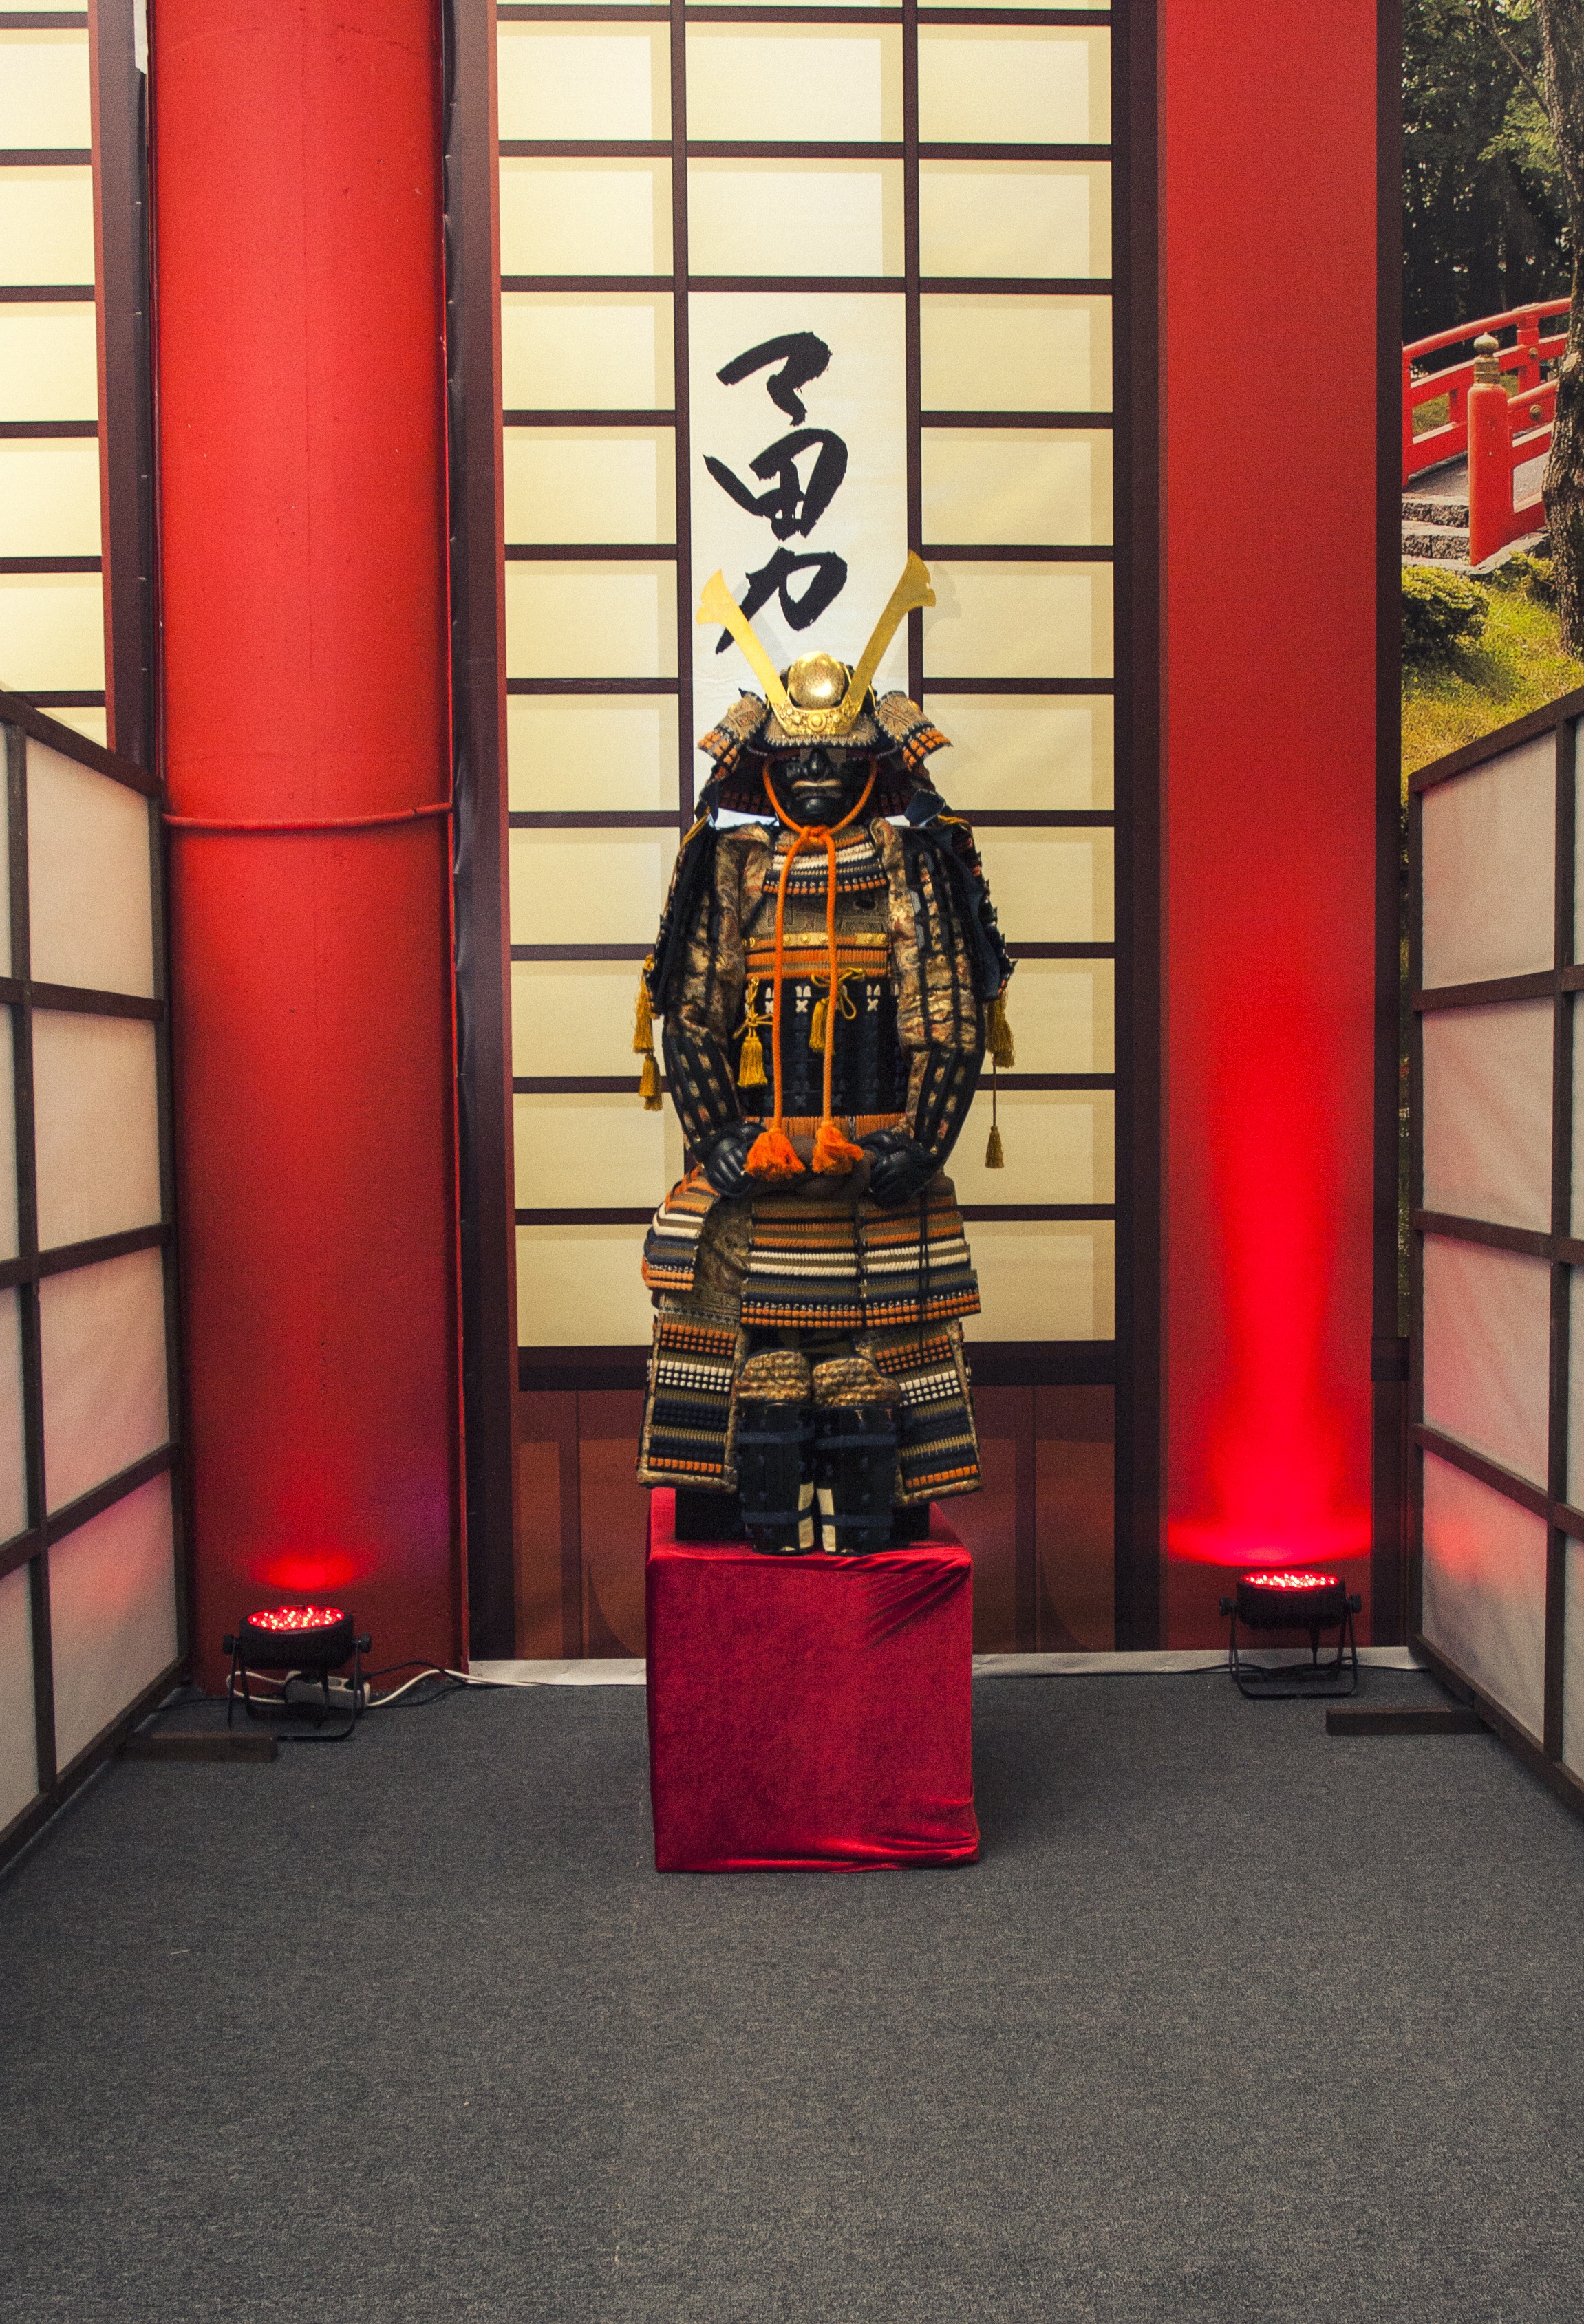
red, color, clothing, japan, art, design, helmet, costume, fighter, samurai, warrior, armor, display window